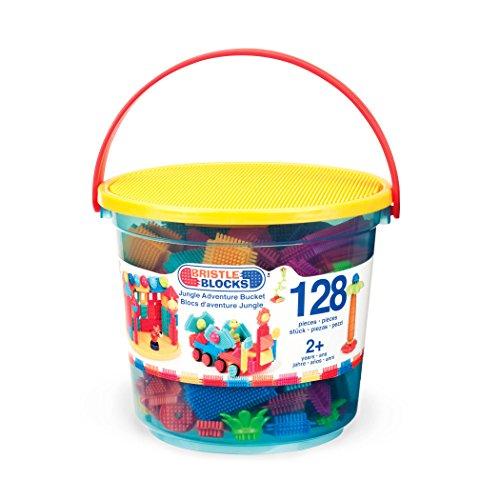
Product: Bristle Blocks by Battat – The Official Bristle Blocks – 128 Pieces in a Bucket – Creativity Building Toys for Dexterity and Fine Motricity – BPA Free 2 years +
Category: Toys & Games | Building Toys | Stacking Blocks
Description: Official bat that Bristle blocks.
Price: $14.95
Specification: ProductDimensions:11.8x11.8x10.2inches|ItemWeight:5pounds|ShippingWeight:5pounds(Viewshippingratesandpolicies)|DomesticShipping:ItemcanbeshippedwithinU.S.|InternationalShipping:ThisitemcanbeshippedtoselectcountriesoutsideoftheU.S.LearnMore|ASIN:B00IWCQHG4|Itemmodelnumber:3088Z|Manufacturerrecommendedage:24months-8years